Highly branched isoprenoid

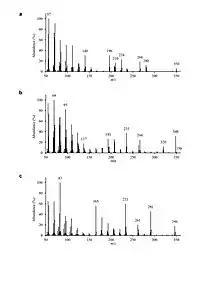
Example mass spectra for (a) Highly branched isoprenoid I (IP), (b) Highly branched isoprenoid II (IPSO), and (c) Highly branched isoprenoid III. Adapted from Belt, 2018.

Carbon isotopic measurements can be utilized to confirm the sea ice origin of highly branched isoprenoids. These carbon isotope measurements are obtained using an Isotope Ratio Mass Spectrometer. Highly branched isoprenoids with a sea ice origin are enriched in δC in both sea ice and in sediments. The measurement of δC values enables a diagnostic determination of whether the highly branched isoprenoid came from sea ice.